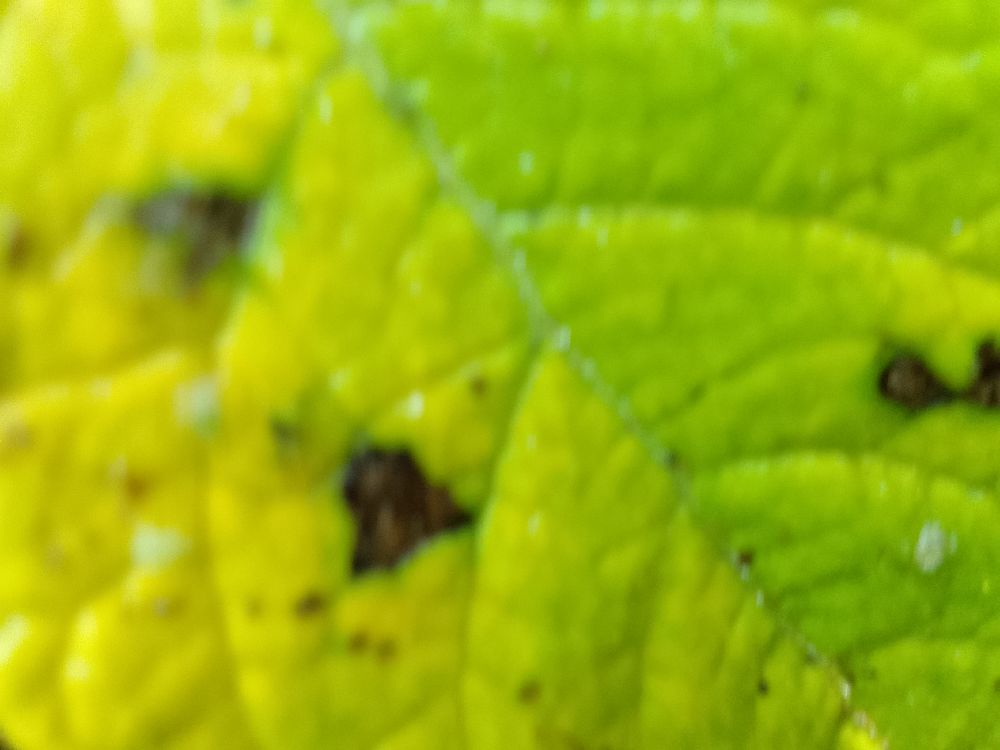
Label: Early blight